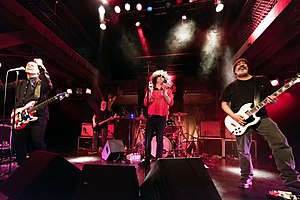
MC5
MC5 (2018)
MC5 er et amerikansk proto-punk band fra byen Detroit.